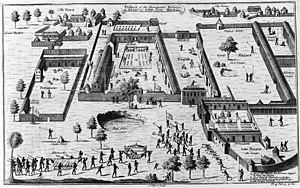
L'esclavage en Afrique était une pratique établie de longue date dans l'histoire des sociétés africaines. Il fut pratiqué de façon courante par diverses civilisations depuis l'Antiquité jusqu'à aujourd'hui. Il donna lieu à un important trafic d'humains et permettait, comme le mariage, d'augmenter la richesse du groupe. Des systèmes de servitude et d'esclavage étaient courants dans certaines parties de l'Afrique. Dans de nombreuses sociétés africaines où l'esclavage était répandu, les peuples asservis n'étaient pas traités comme des esclaves et recevaient certains droits dans un système similaire à la servitude sous contrat ailleurs dans le monde. Lorsque la traite arabe et la traite atlantique ont commencé, beaucoup de systèmes d'esclaves locaux ont commencé à fournir des captifs pour les marchés d'esclaves en dehors de l'Afrique.